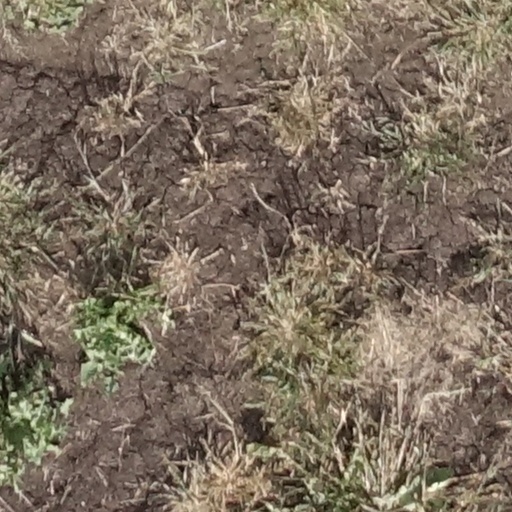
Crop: sorghum